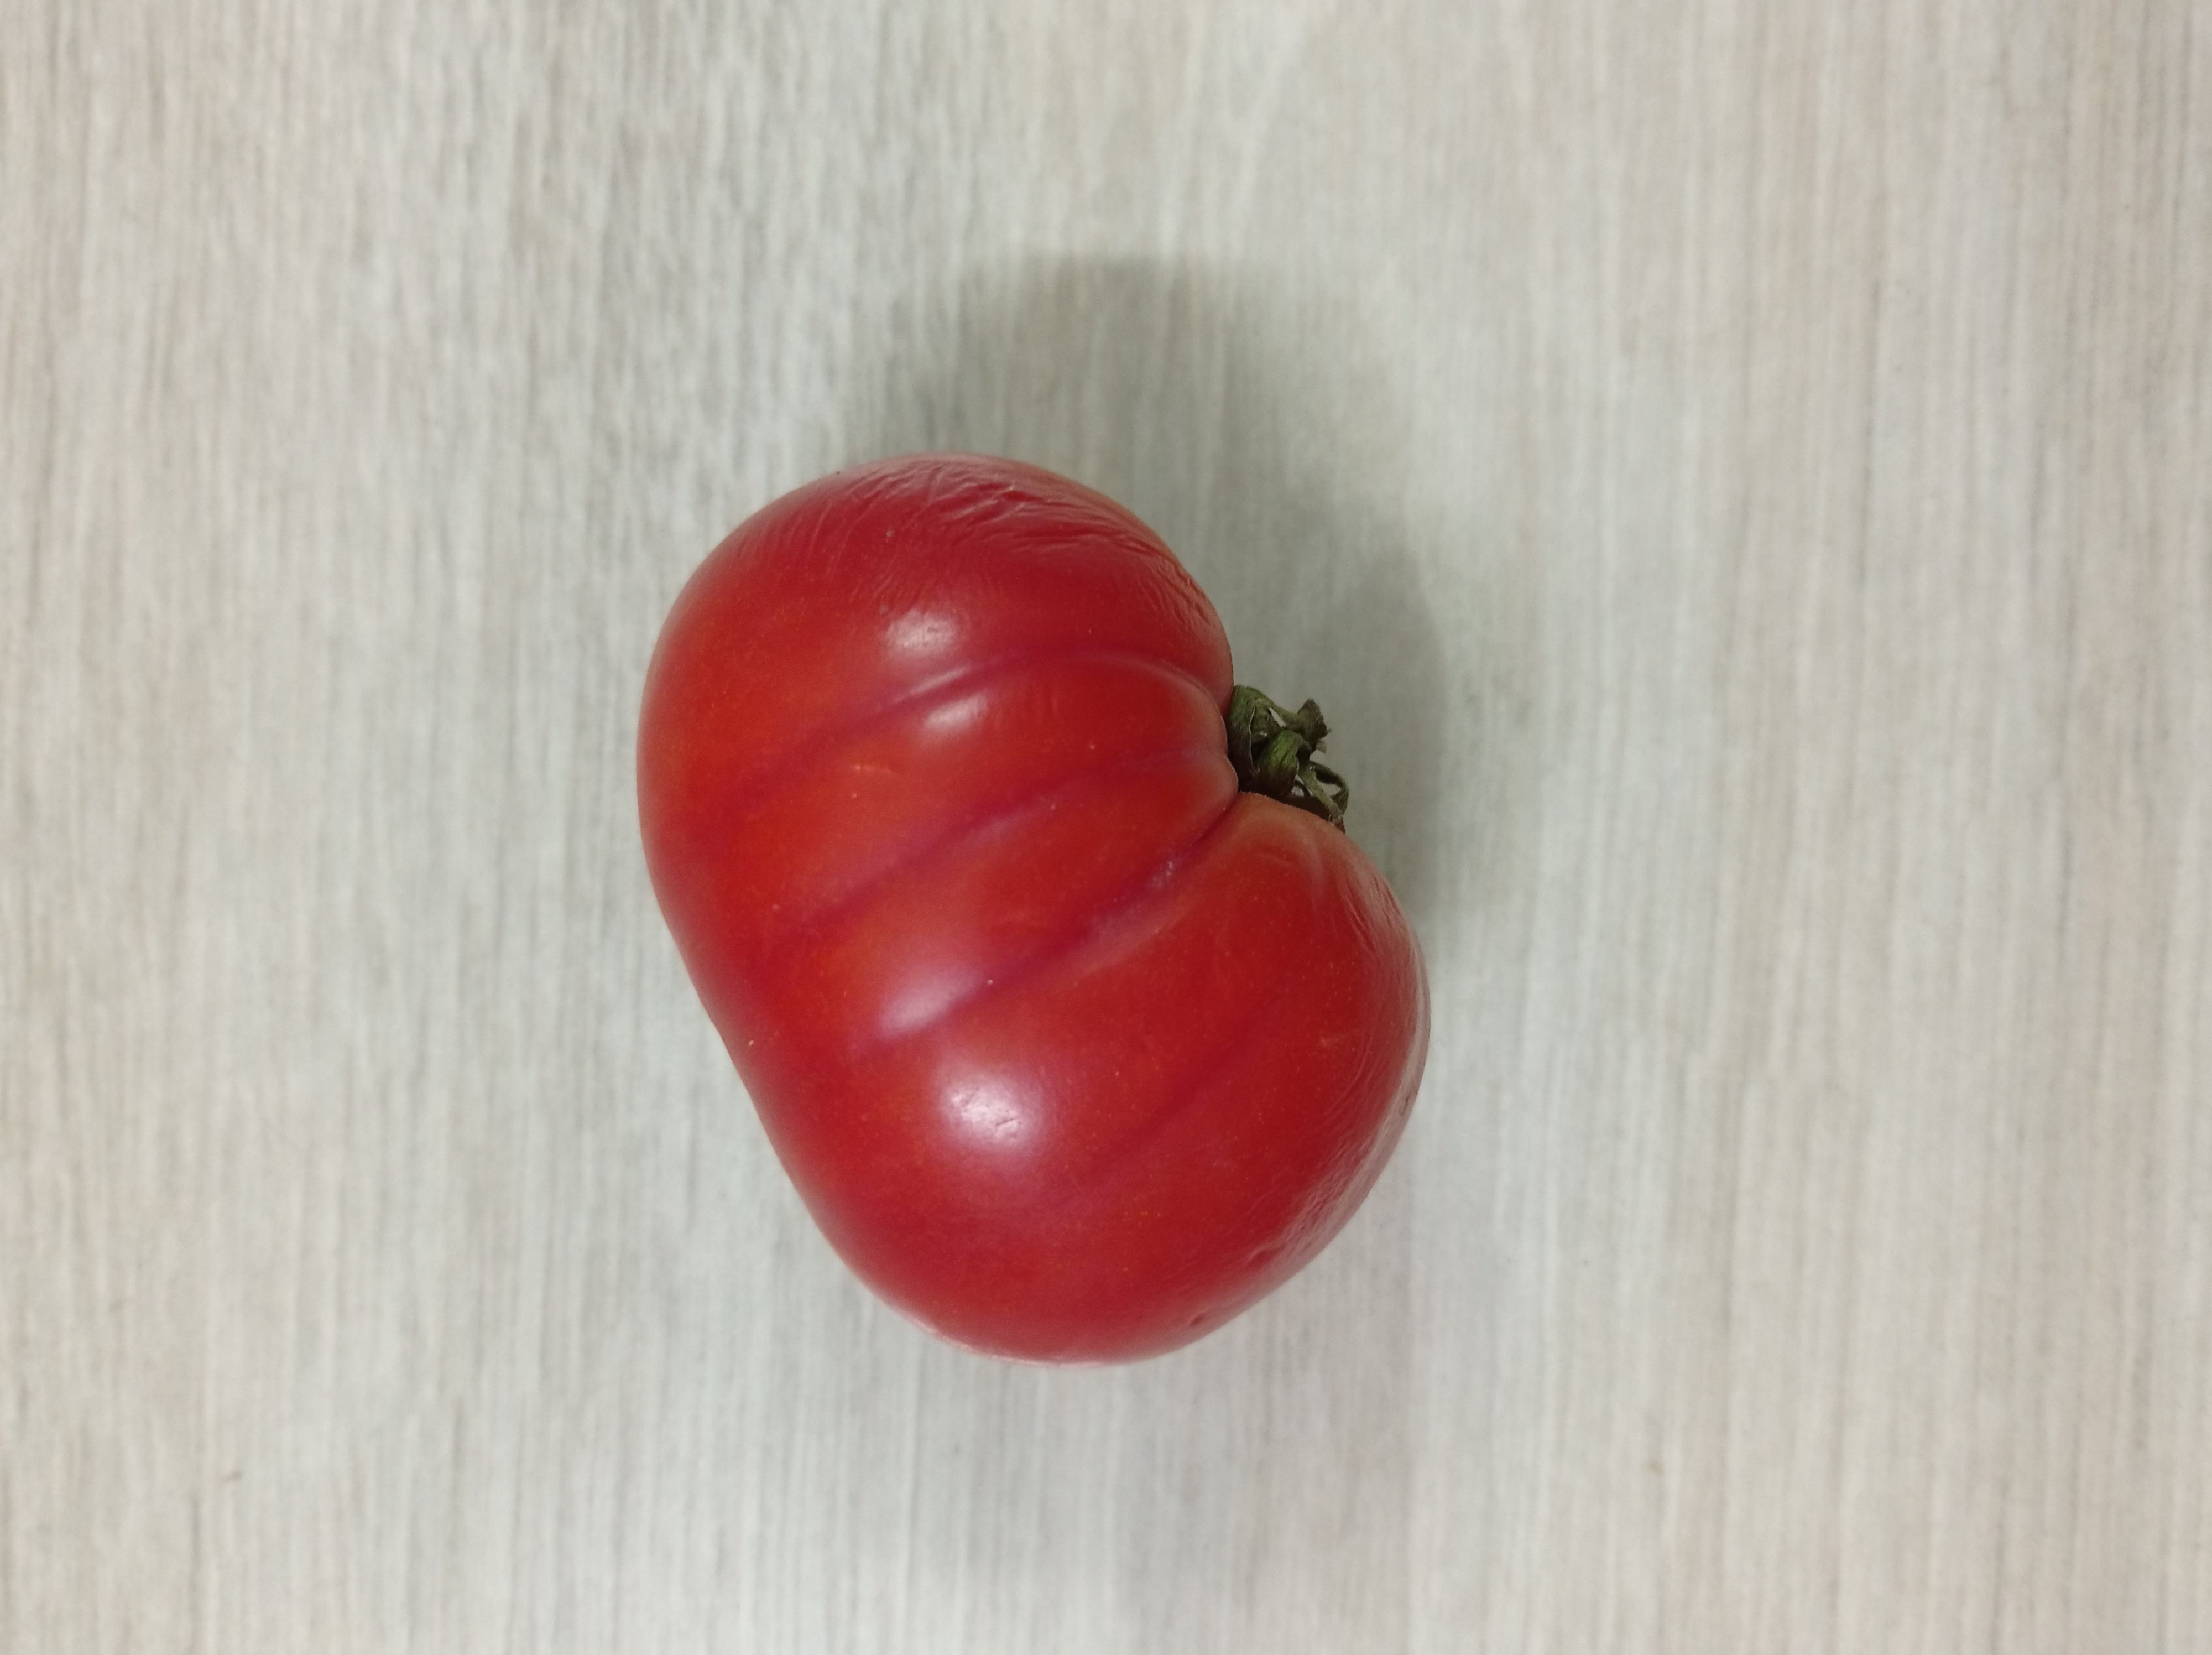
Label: Fresh